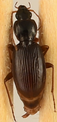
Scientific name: Synuchus impunctatus
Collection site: Bartlett Experimental Forest NEON (BART), plot BART_018